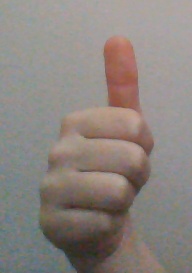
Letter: aleff